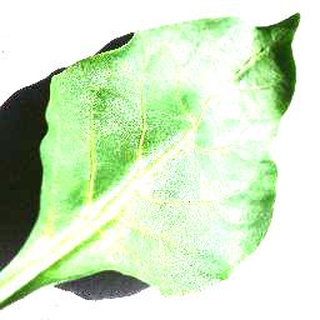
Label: healthy_bell_pepper